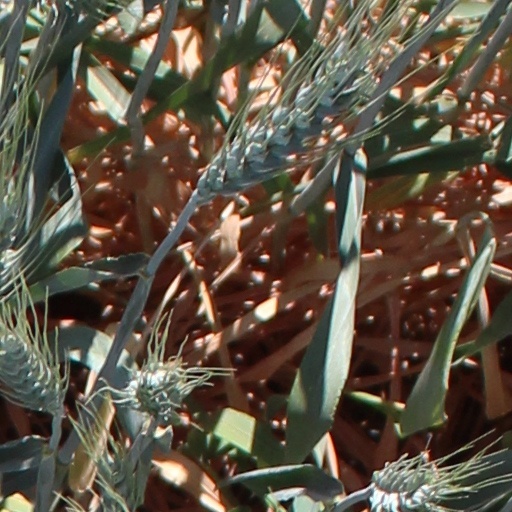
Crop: wheat